Family Viewing

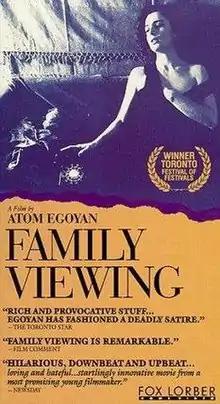

Family Viewing is a 1987 Canadian drama film. The second feature directed by Atom Egoyan, it stars David Hemblen, Aidan Tierney, Gabrielle Rose, Arsinée Khanjian, and Selma Keklikian. The plot follows a young man from a dysfunctional family who fakes his beloved grandmother's death with the help of a phone sex worker, as his home movie-obsessed father dominates his life.